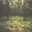
Label: forest